Architecture of Seattle

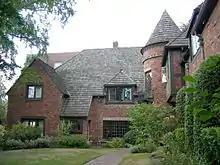
Oak Manor (Frederick Anhalt, 1928)

Glasgow-born B. Marcus Priteca, was already an Associate of the Royal College of Arts, Edinburgh (now Edinburgh College of Art) when he came to Seattle at the age of 20 for the Alaska-Yukon-Pacific Exposition of 1909. By chance he met vaudeville entrepreneur Alexander Pantages; the two would have a long and fruitful partnership, with Priteca building theaters for Pantages in Seattle and elsewhere. He would eventually design "over 150 movie theaters including 60 of major import." His Seattle Pantages (a.k.a. Palomar) Theater and office block (1913–1915, demolished) and Coliseum Theater (1914–1916, now converted to retail use) were terra cotta-covered neo-classical showpieces that set the mold for a generation of "movie palaces". He also designed Seattle's Orpheum Theater (1926–27, replaced by the south tower of The Westin Seattle), and co-designed Seattle's still-extant Paramount Theatre (1927–28). Notable theaters of his outside Seattle include the Pantages Theater (Tacoma, Washington) (1919–18) and the later Art Deco-style Pantages Theatre (Hollywood) (1929–30); his smaller Admiral Theater in West Seattle (1942) also show significant Deco influence. Besides theaters, his work included synagogues, the Longacres race track, public housing, private homes, and many other buildings, mostly in or near Seattle. His Bikur Cholim synagogue (1912–1915) in Seattle's Central District is now the Langston Hughes Performing Arts Center.